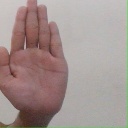
अक्षर: ध